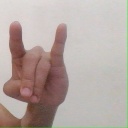
अक्षर: च